Paul Kircher

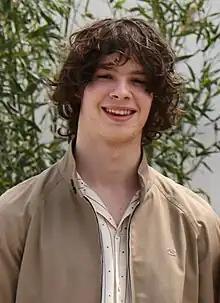

Following the success of "Winter Boy", Kircher was originally slated to play the male lead in Catherine Breillat's erotic drama "Last Summer" ("L'Été dernier"). However, the shooting was delayed, after which the actor was considered too old for the part intended for him. He then recommended his brother Samuel, who was not active in cinema, to the director, who ultimately awarded him the role. Kircher was instead cast in a main role alongside Romain Duris and Adèle Exarchopoulos in Thomas Cailley's science fiction adventure film "The Animal Kingdom" ("Le Règne animal"), which screened as the opening film of the Un Certain Regard section at the 76th Cannes Film Festival.